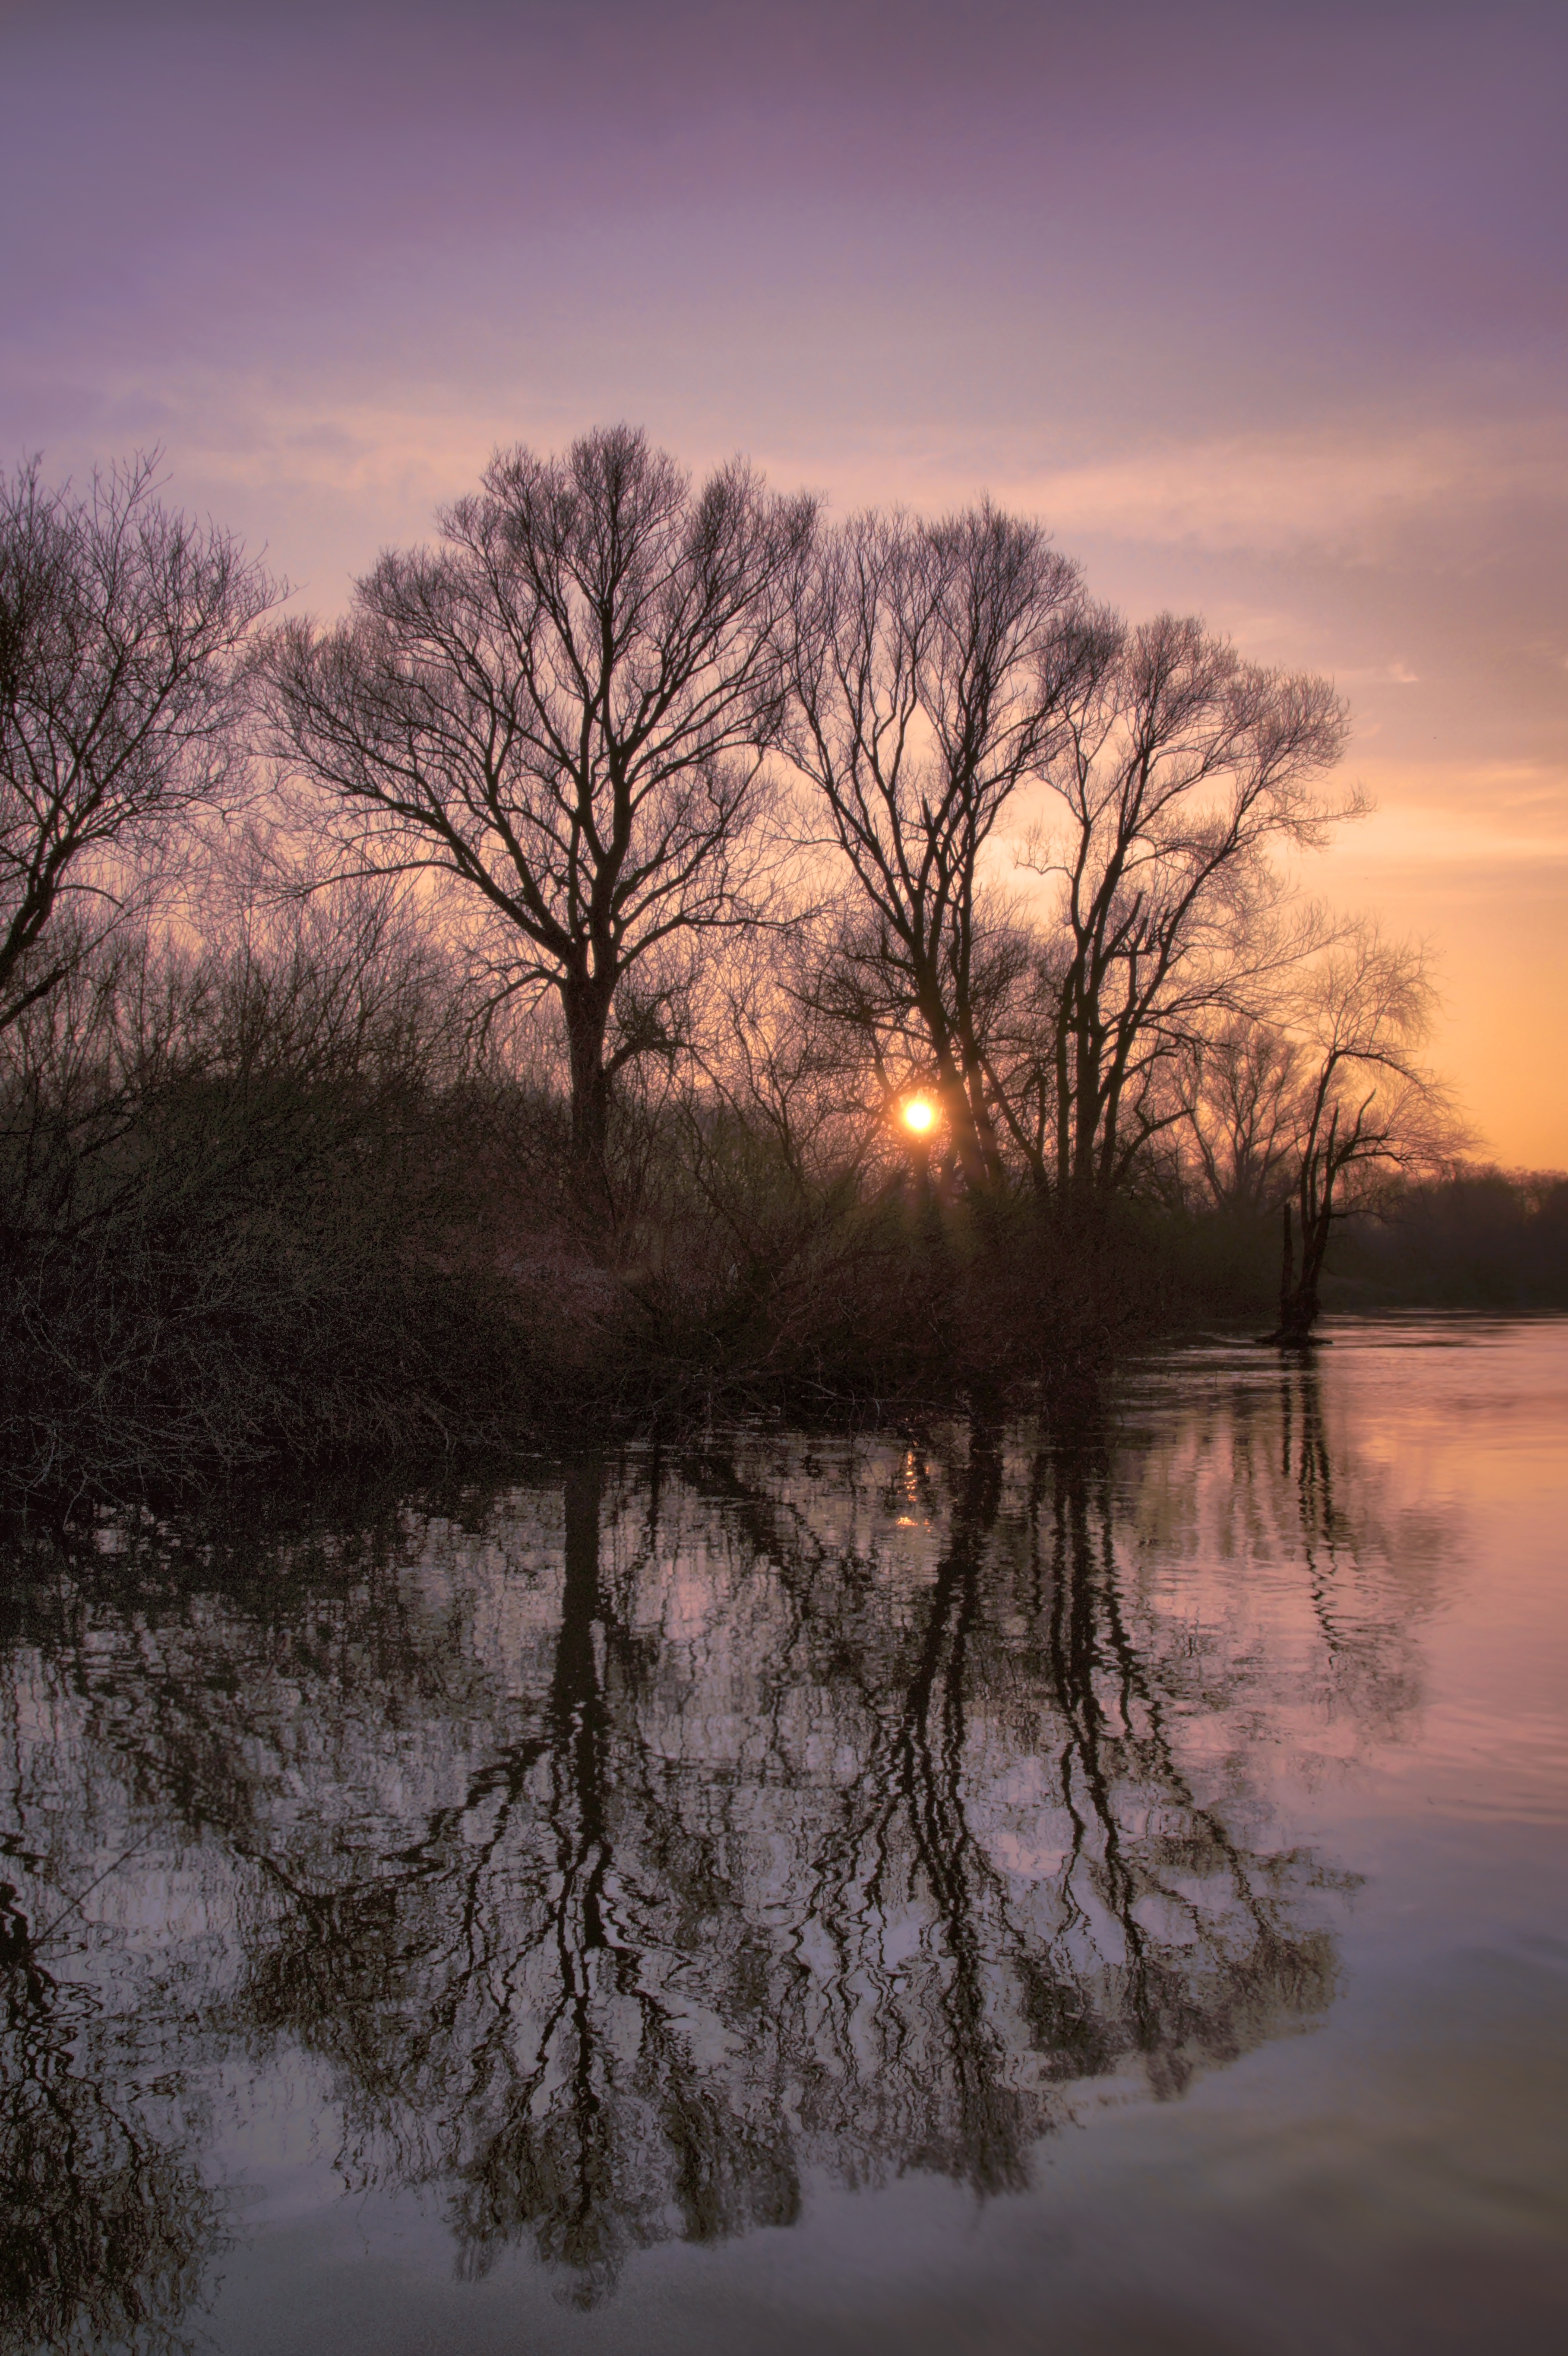
landscape, tree, water, nature, branch, snow, winter, cloud, plant, sky, sun, fog, sunrise, sunset, mist, sunlight, morning, lake, frost, dawn, atmosphere, river, dusk, evening, flow, reflection, weather, lip, season, trees, mirroring, atmospheric, river landscape, atmospheric phenomenon, woody plant